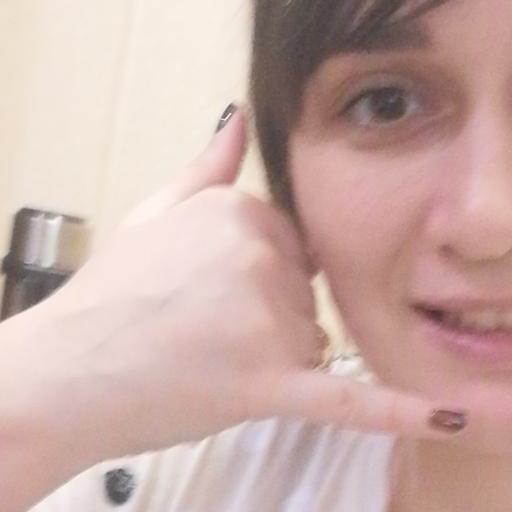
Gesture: call